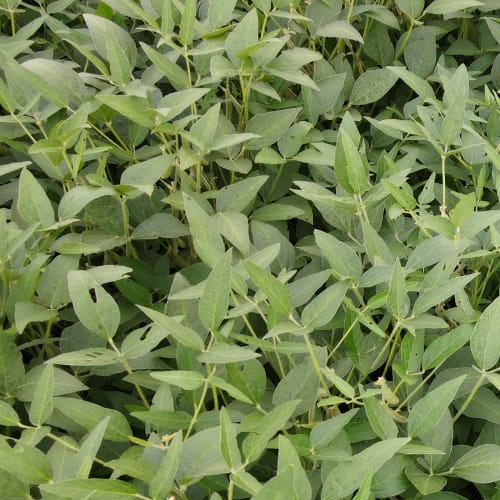
Label: Caterpillar